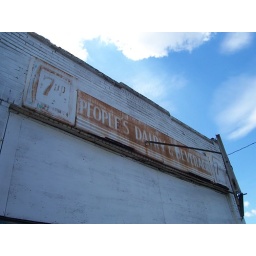
A rusty old storefront sign with some cool 7up logos. Located in Warren, Ohio.